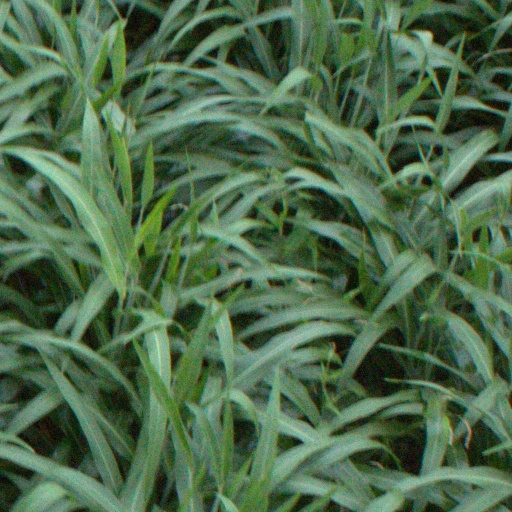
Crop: sorghum